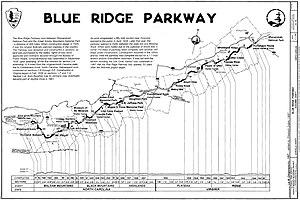
La Blue Ridge Parkway est une route de catégorie National Scenic Byway aux États-Unis, connue pour ses paysages pittoresques. Elle traverse les États de Virginie et de Caroline du Nord.